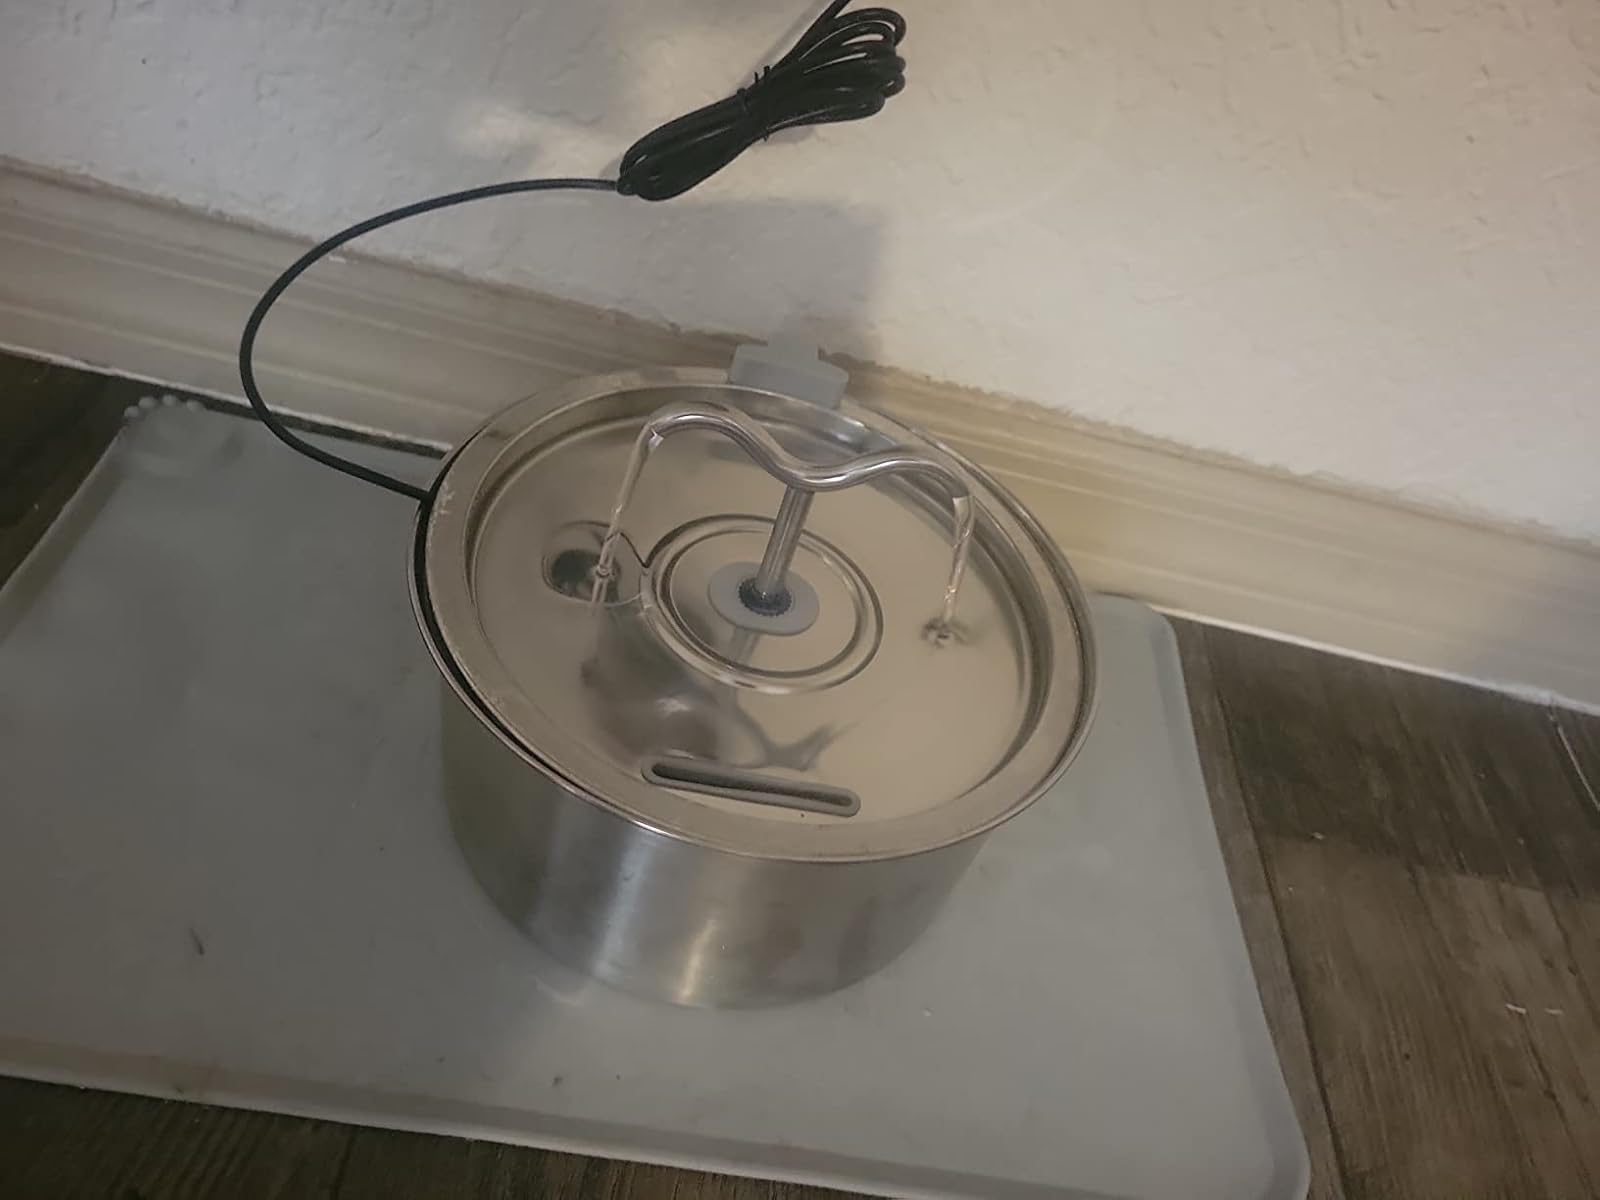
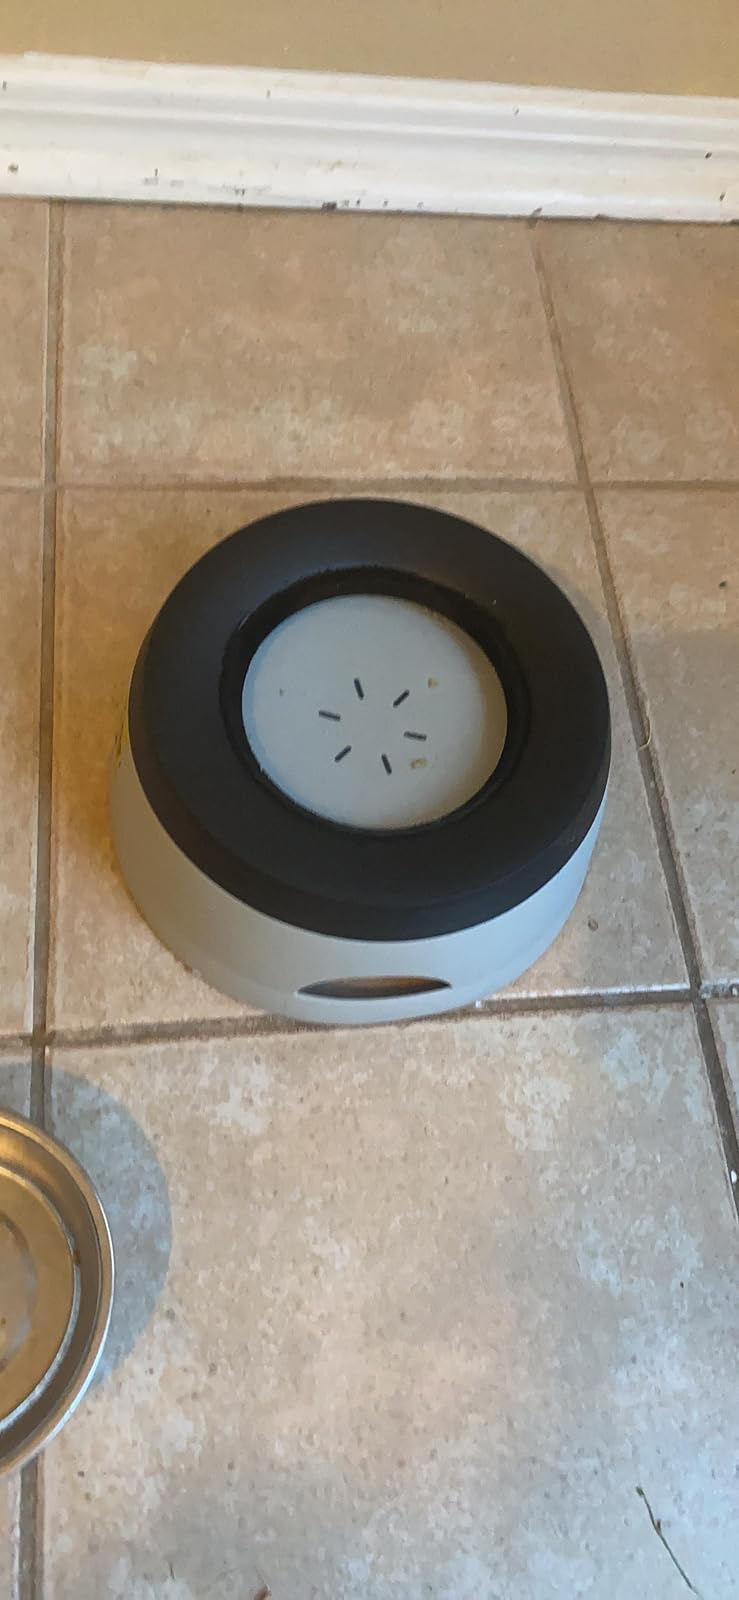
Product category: items_bowl
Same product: no